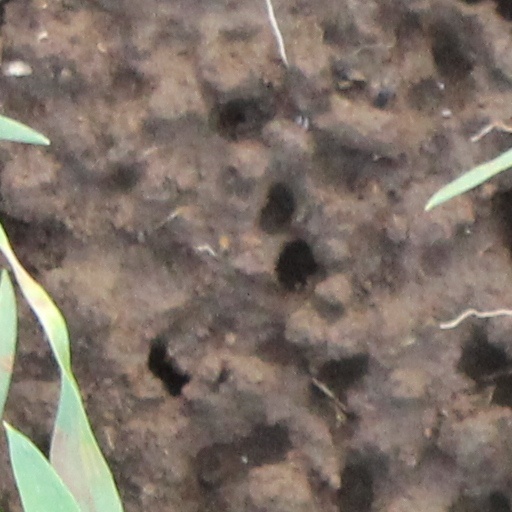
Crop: wheat